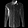
Label: Shirt